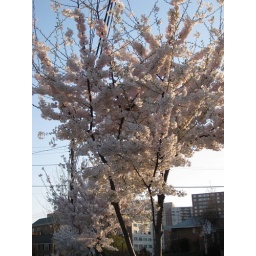
Cherry trees in front of the house